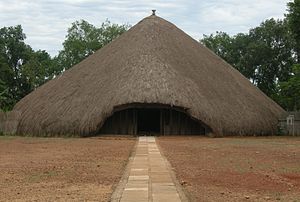
Bugandakongernes grave
Bugandakongenes grave er et verdensarvsområde i Kampala i Uganda. Buganda er et af landets traditionelle kongedømmer bestående af 52 klaner af Baganda-folket.